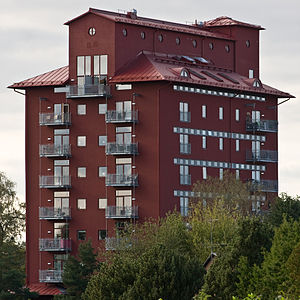
Lagerbygninger i Sverige
Lagerbygningen i Esløv, ombygget til beboelse i 2007
Lagerbygninger i Sverige var et svensk statsligt program til opførelse af ni lagerbygninger, der skulle opbevare korn i slutningen og umiddelbart efter første verdenskrig. De ni lagerbygninger blev stort set opført efter de samme tegninger.